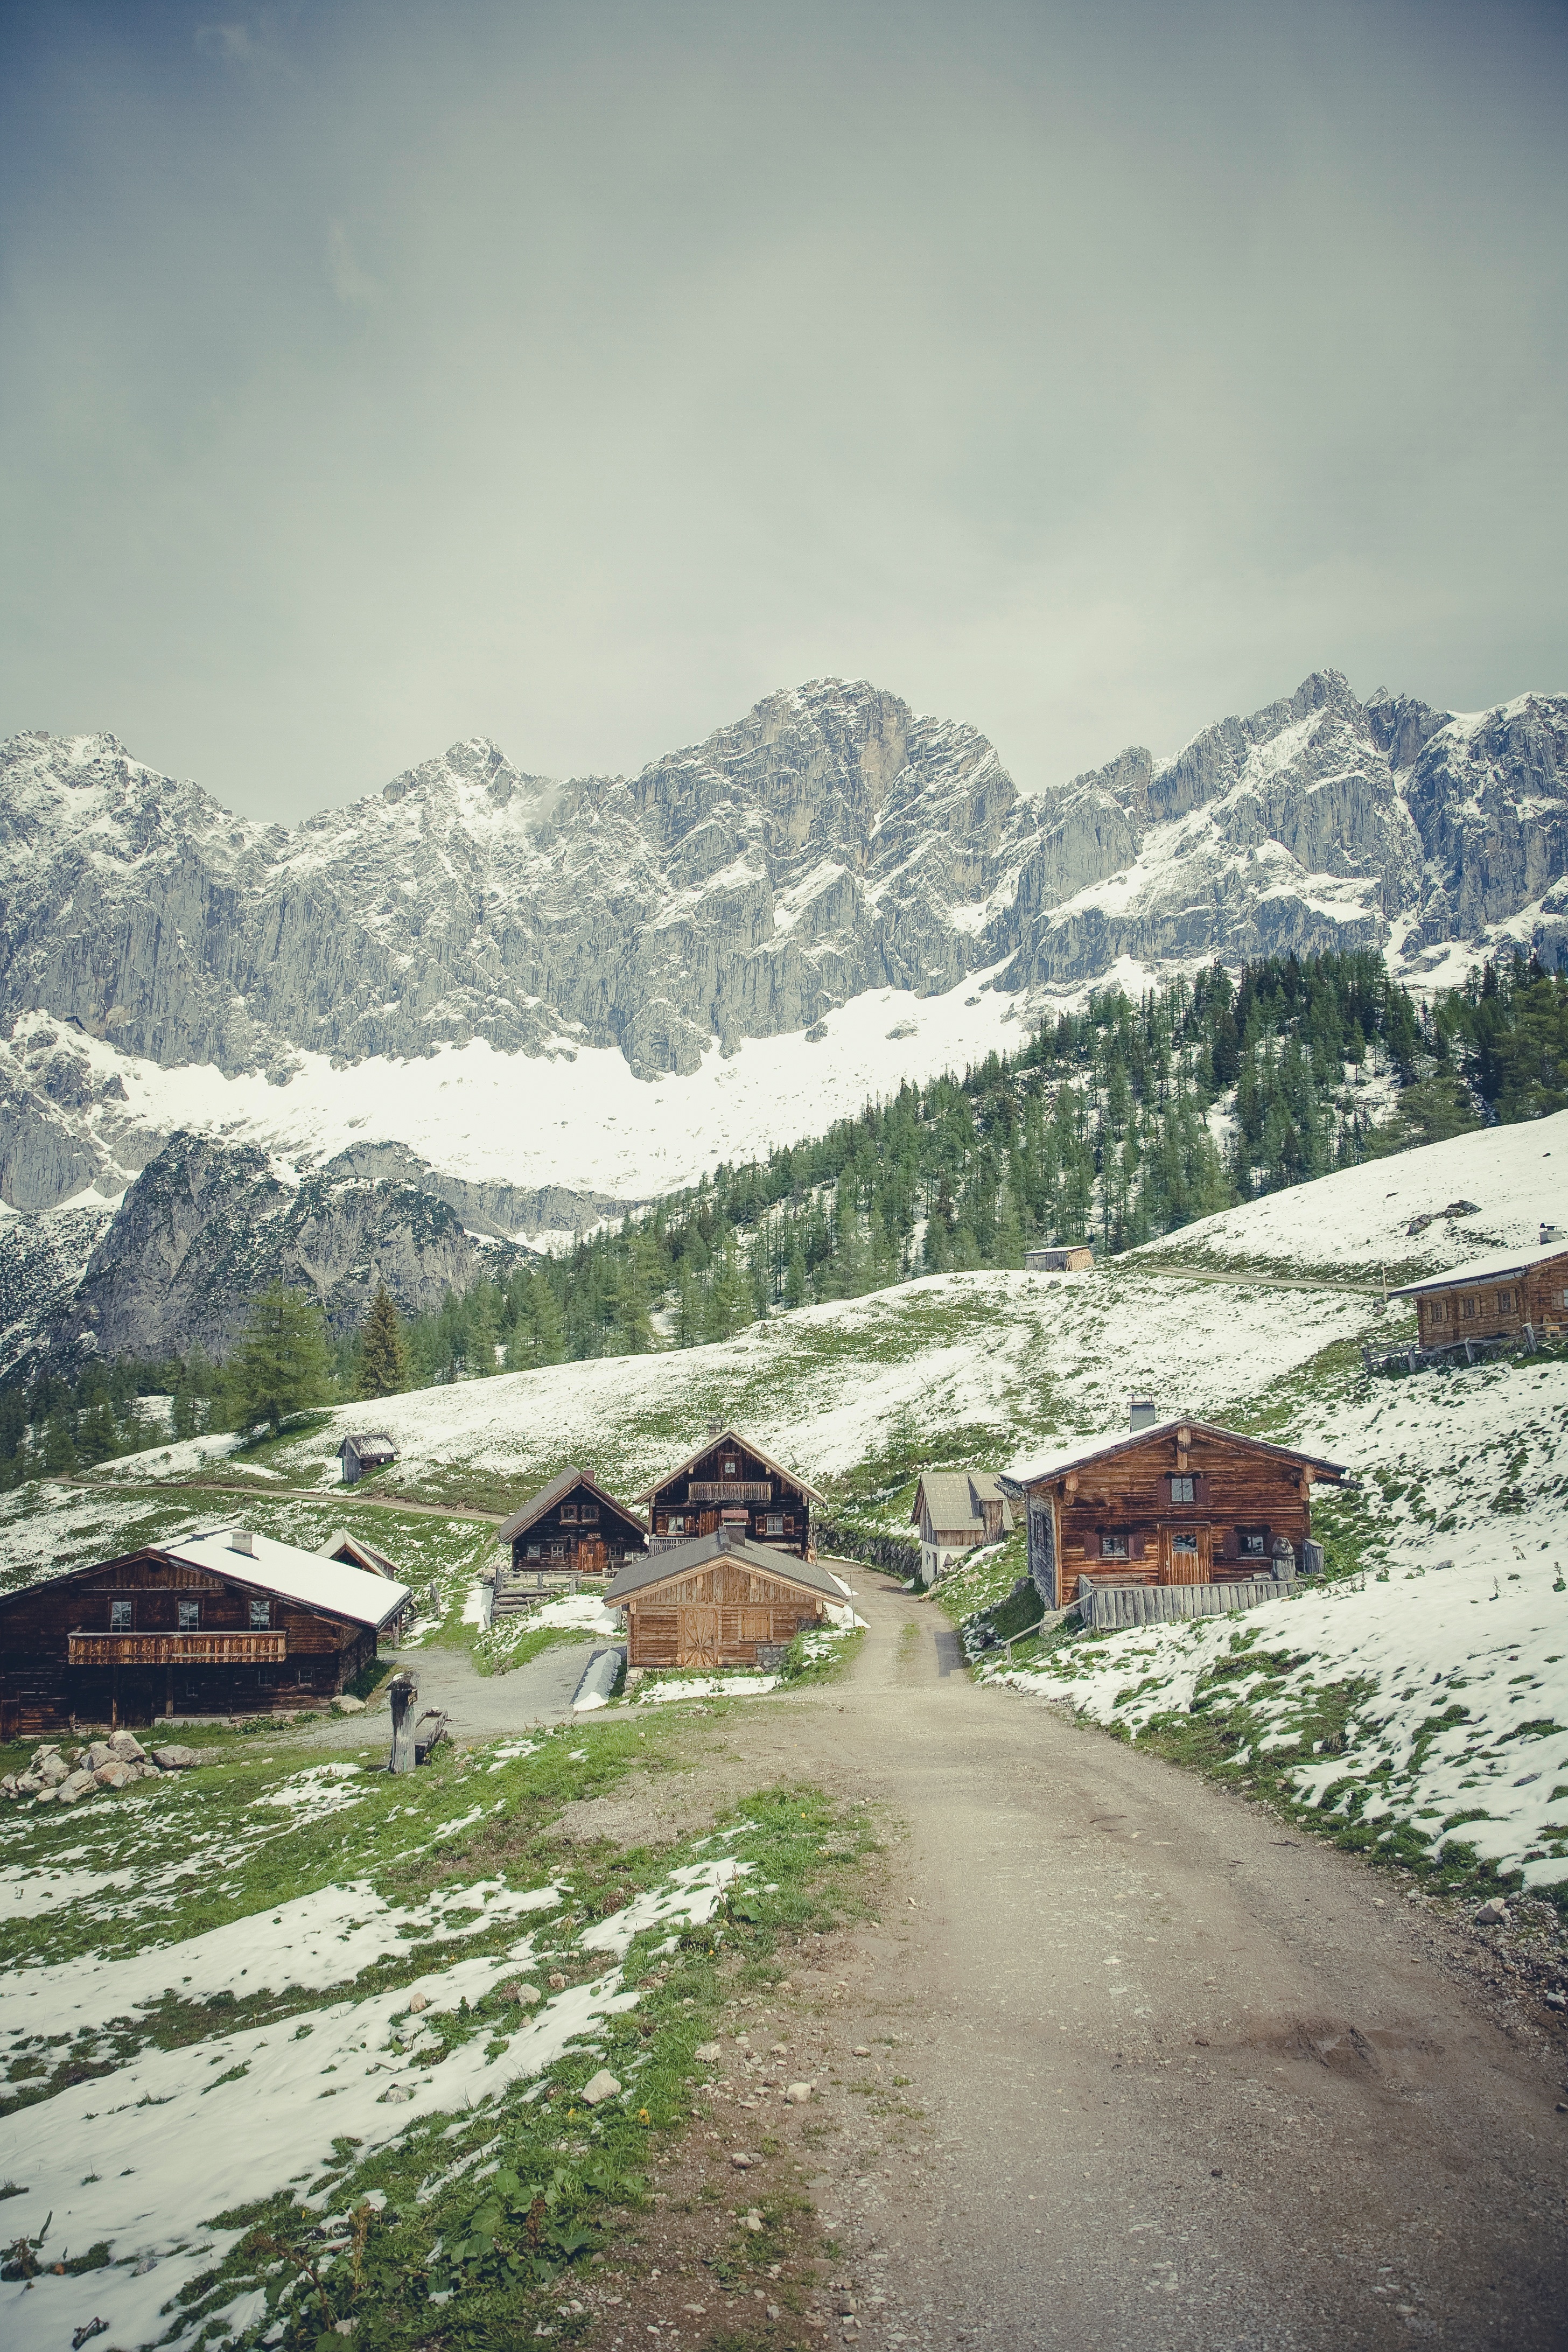
landscape, nature, mountain, snow, winter, hill, lake, valley, mountain range, weather, alps, plateau, landform, mountain pass, geographical feature, mountainous landforms